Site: brandenburg
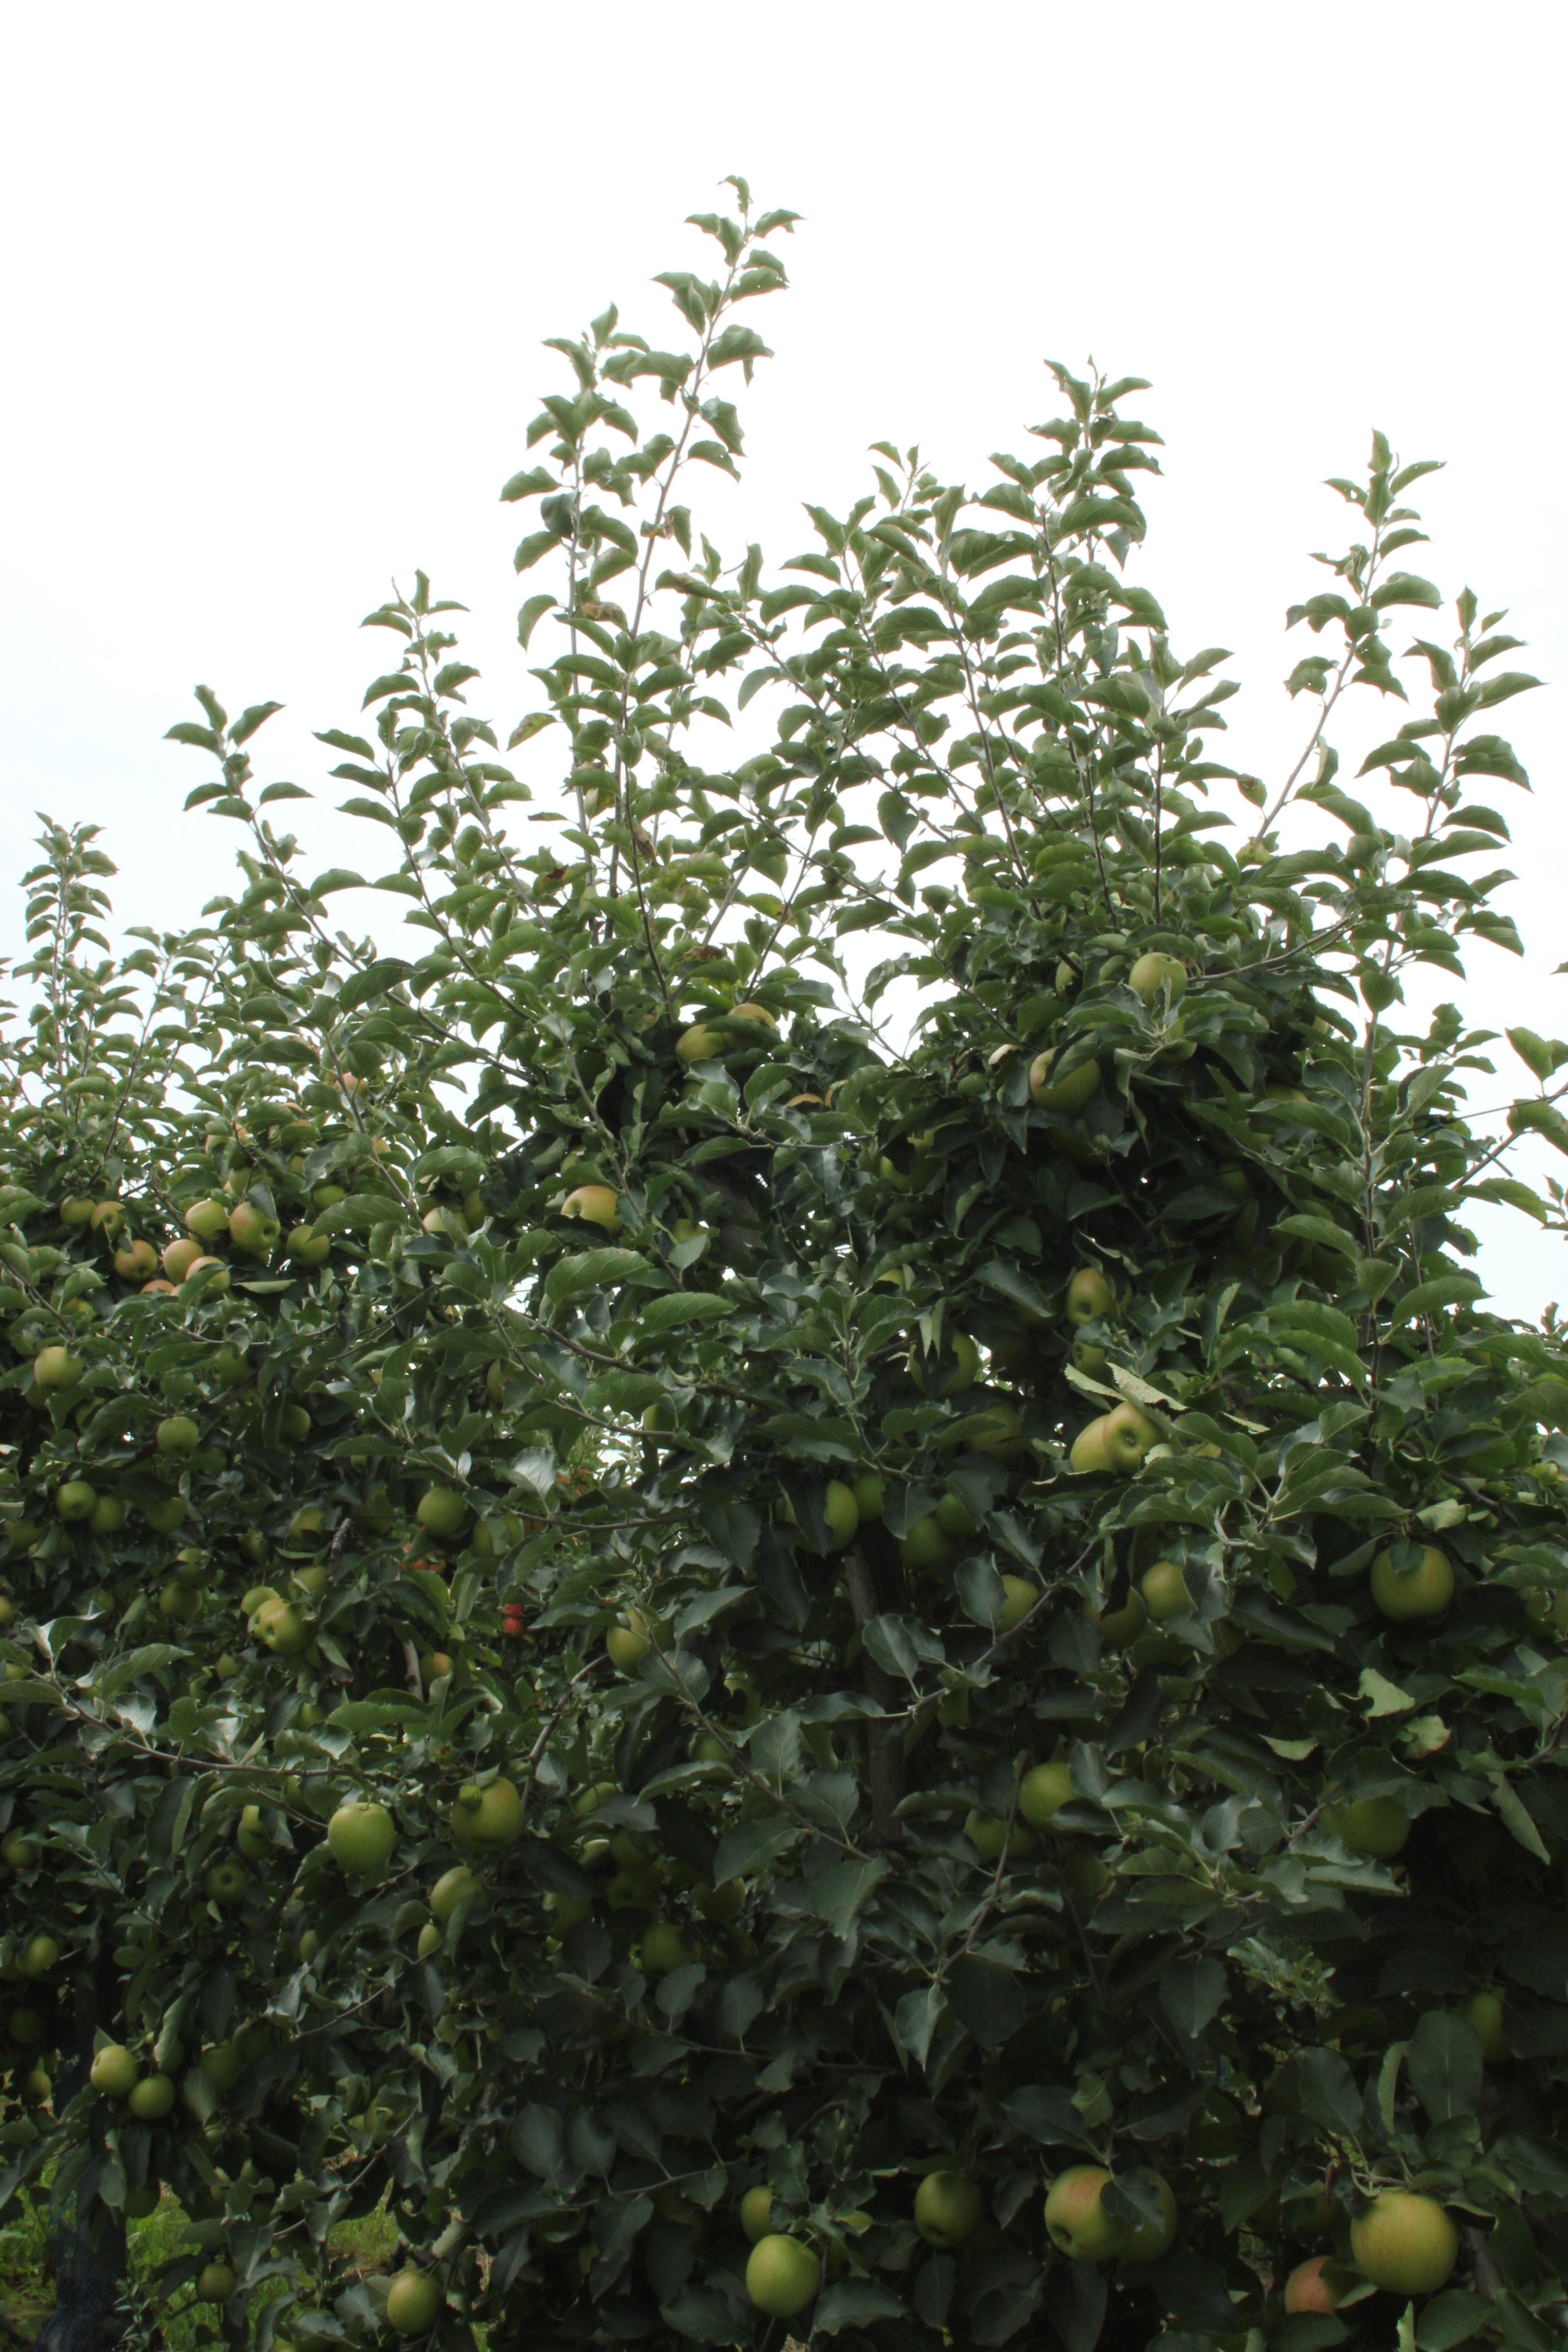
Growth stage (BBCH 87): Maturity of fruit and seed